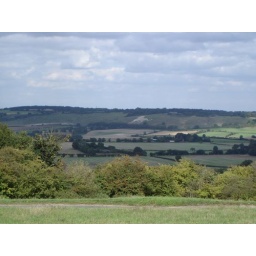
View east towards Dagnall and the famous chalk lion at Whipsnade, taken beside the Ivinghoe-Ringshall road